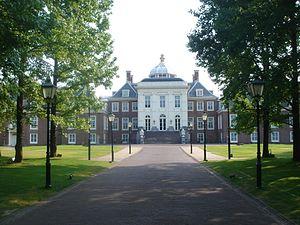
Huis Ten Bosch est un parc à thème japonais de la préfecture de Nagasaki qui recrée les Pays-Bas en montrant des copies taille réelle de vieux bâtiments néerlandais. Le nom Huis Ten Bosch signifie « Maison dans la Forêt ». Il est baptisé d'après le palais de Huis ten Bosch, une des quatre résidences principales de la Famille royale néerlandaise, situées à La Haye aux Pays Bas.